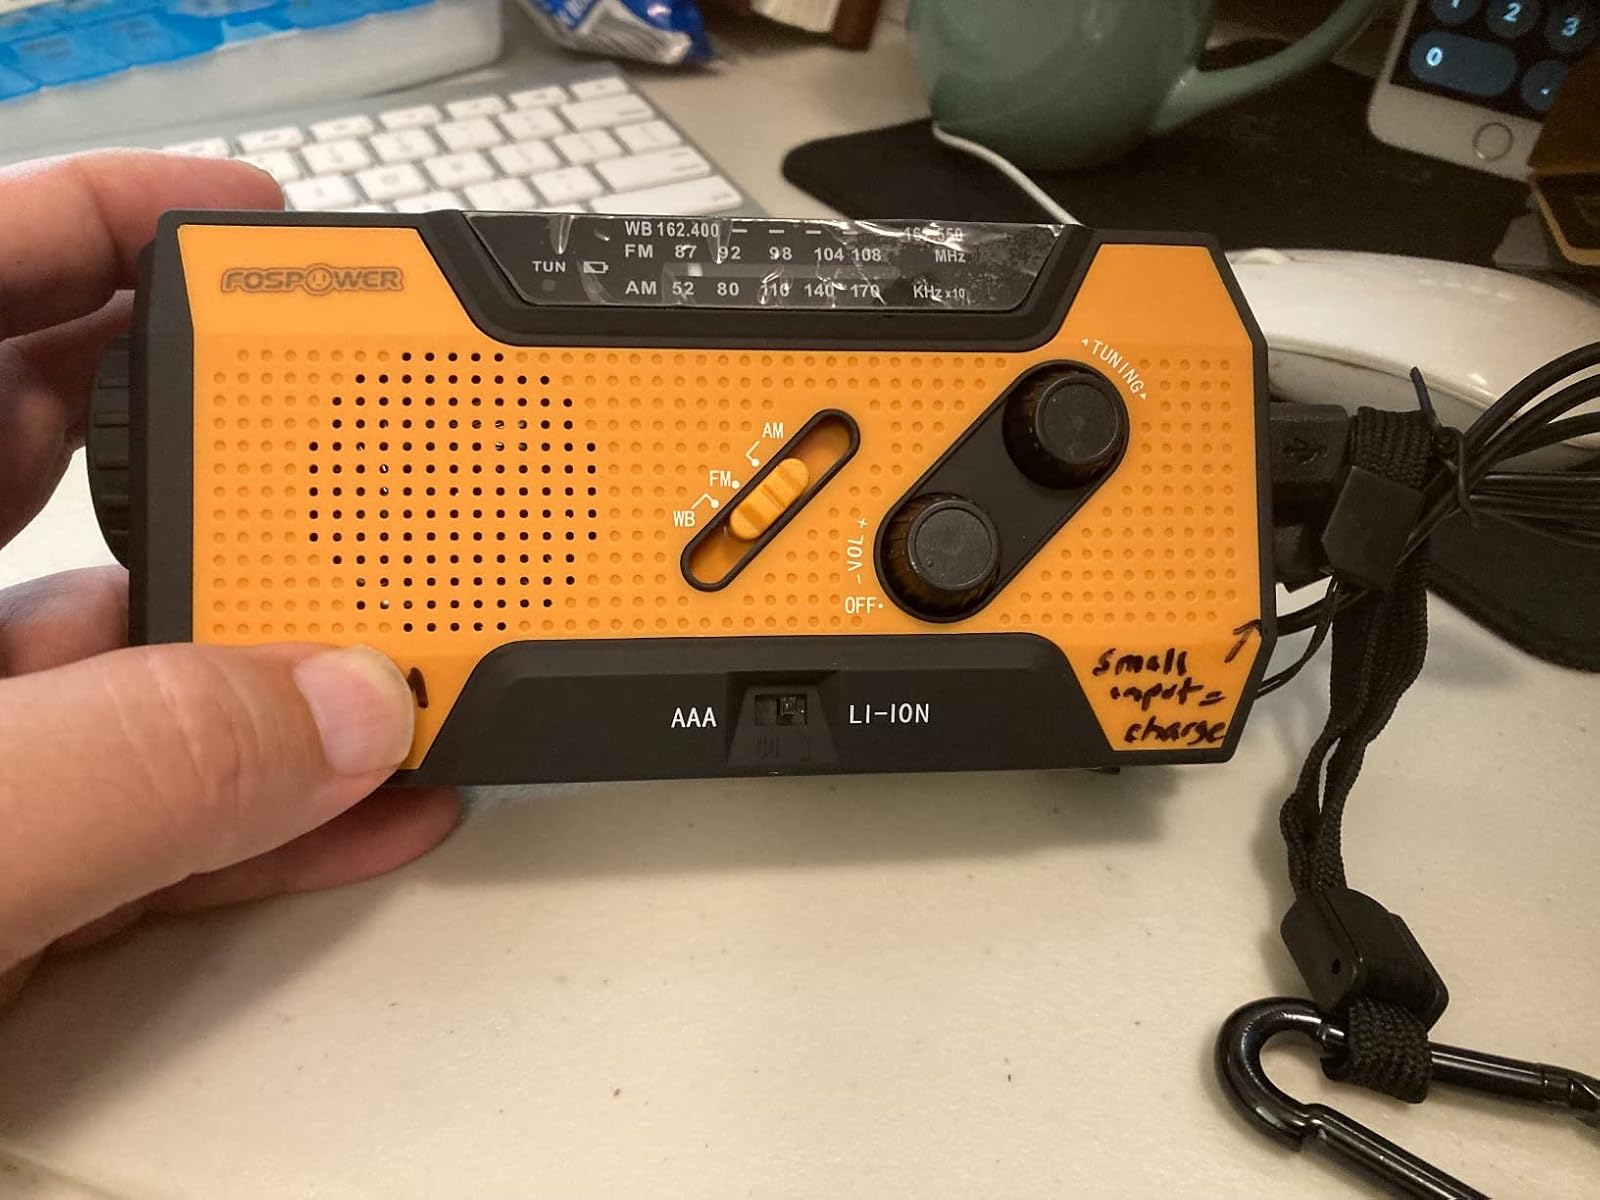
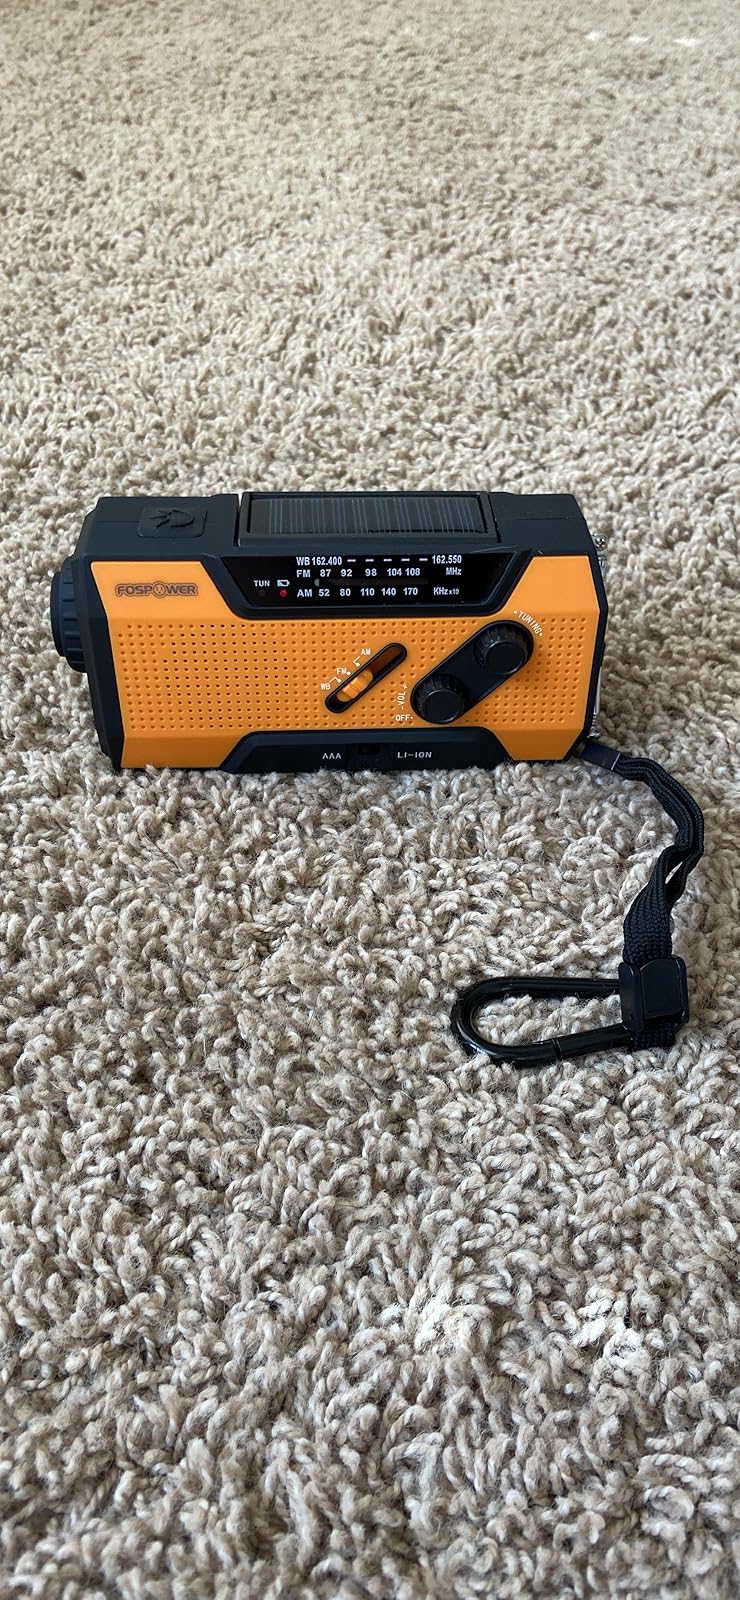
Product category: radio
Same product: yes